Eat Just

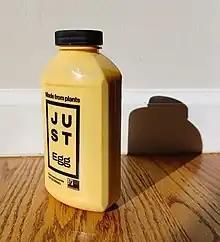
Just Egg

By 2016, Eat Just had 142 employees. Late that year, it also substantially expanded its laboratory testing of prospective plant proteins, using robots and automation. In August 2016, Hampton Creek raised another round of funding from investors. The funding made the company a unicorn with a valuation of over $1 billion, but the amount of the funding was not disclosed.